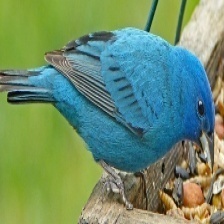
Species: INDIGO BUNTING
Scientific name: PASSERINA CYANEA
ImageNet parent category: indigo_bunting